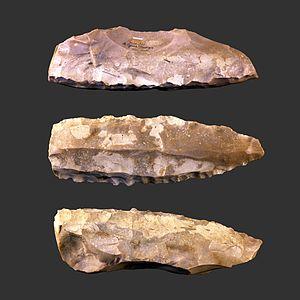
Le Grand-Pressigny est une commune française, située dans le département d'Indre-et-Loire, en région Centre-Val de Loire.